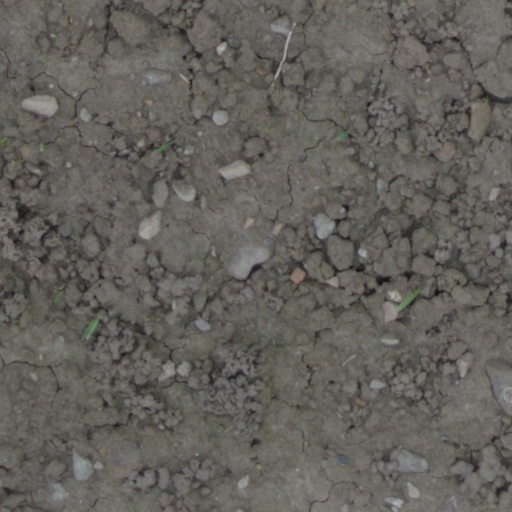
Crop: wheat